Sprite (Eternal)

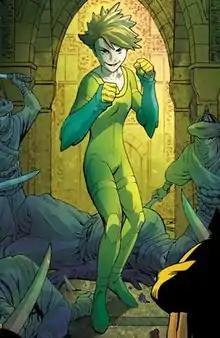
Sprite as depicted in "Eternals" (vol. 5) #1 (January 2021). Art by Jeff Johnson.

Sprite is a fictional character appearing in American comic books published by Marvel Comics. The character first appeared in "The Eternals" #9 (March 1977), and was created by Jack Kirby. Although physically a child, Sprite is an Eternal, a member of an ancient and extremely powerful immortal race, who is commonly depicted as a mischievous trickster figure. Since 2019, Sprite has been depicted as alternatively male and female in comics (via the plot element of rebirth) due to their (then-unreleased) depiction as the latter in the Marvel Cinematic Universe (MCU).